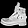
Label: Ankle boot